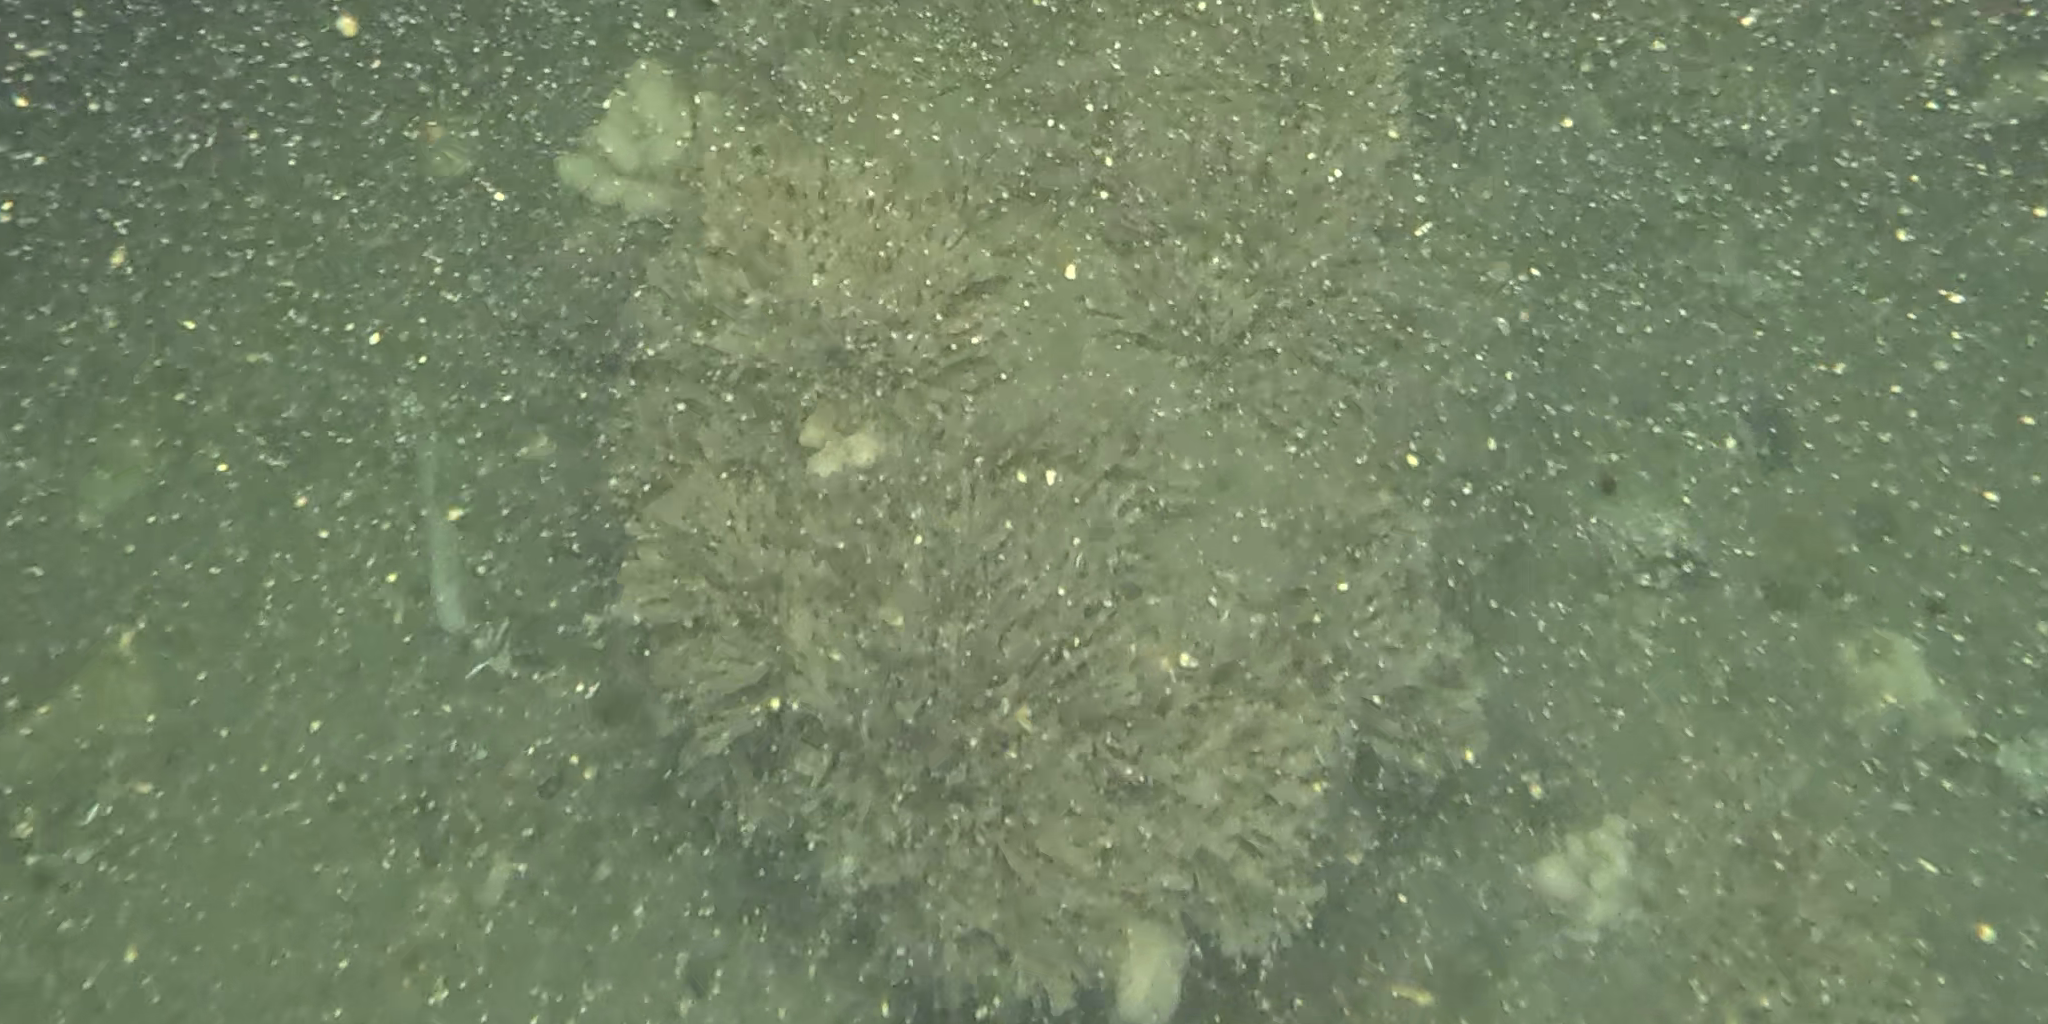
Seabed habitat: stone